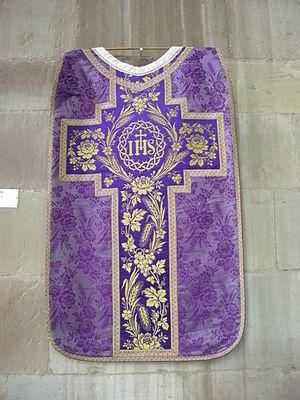
Chasuble pour les Temps de Carême et de l'Avent, présentée dans le cadre d'une exposition temporaire à l'abbaye Notre-Dame d'Autrey (Vosges) en 2008.